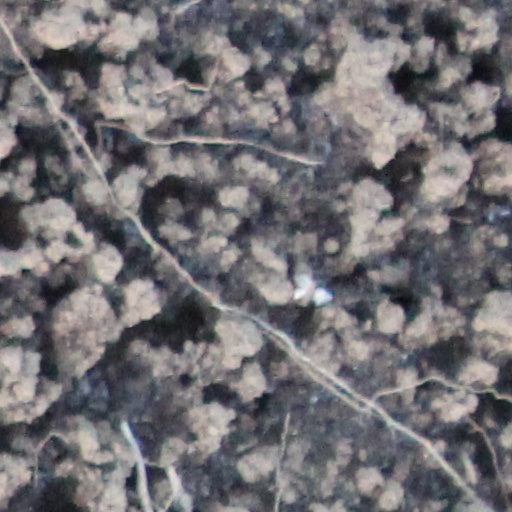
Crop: wheat